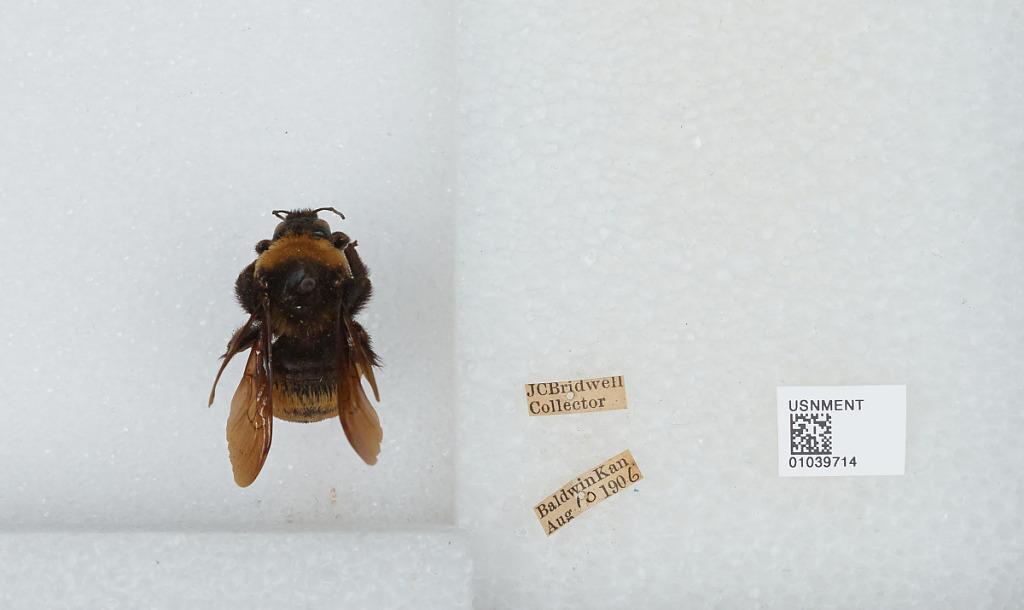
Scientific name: Bombus (Fervidobombus) pensylvanicus pensylvanicus (De Geer)
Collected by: J. Bridwell
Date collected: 1906-8-10
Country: United States
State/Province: Kansas
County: Douglas
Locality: Baldwin
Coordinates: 38.7775, -95.1875